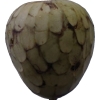
Label: cherimoya